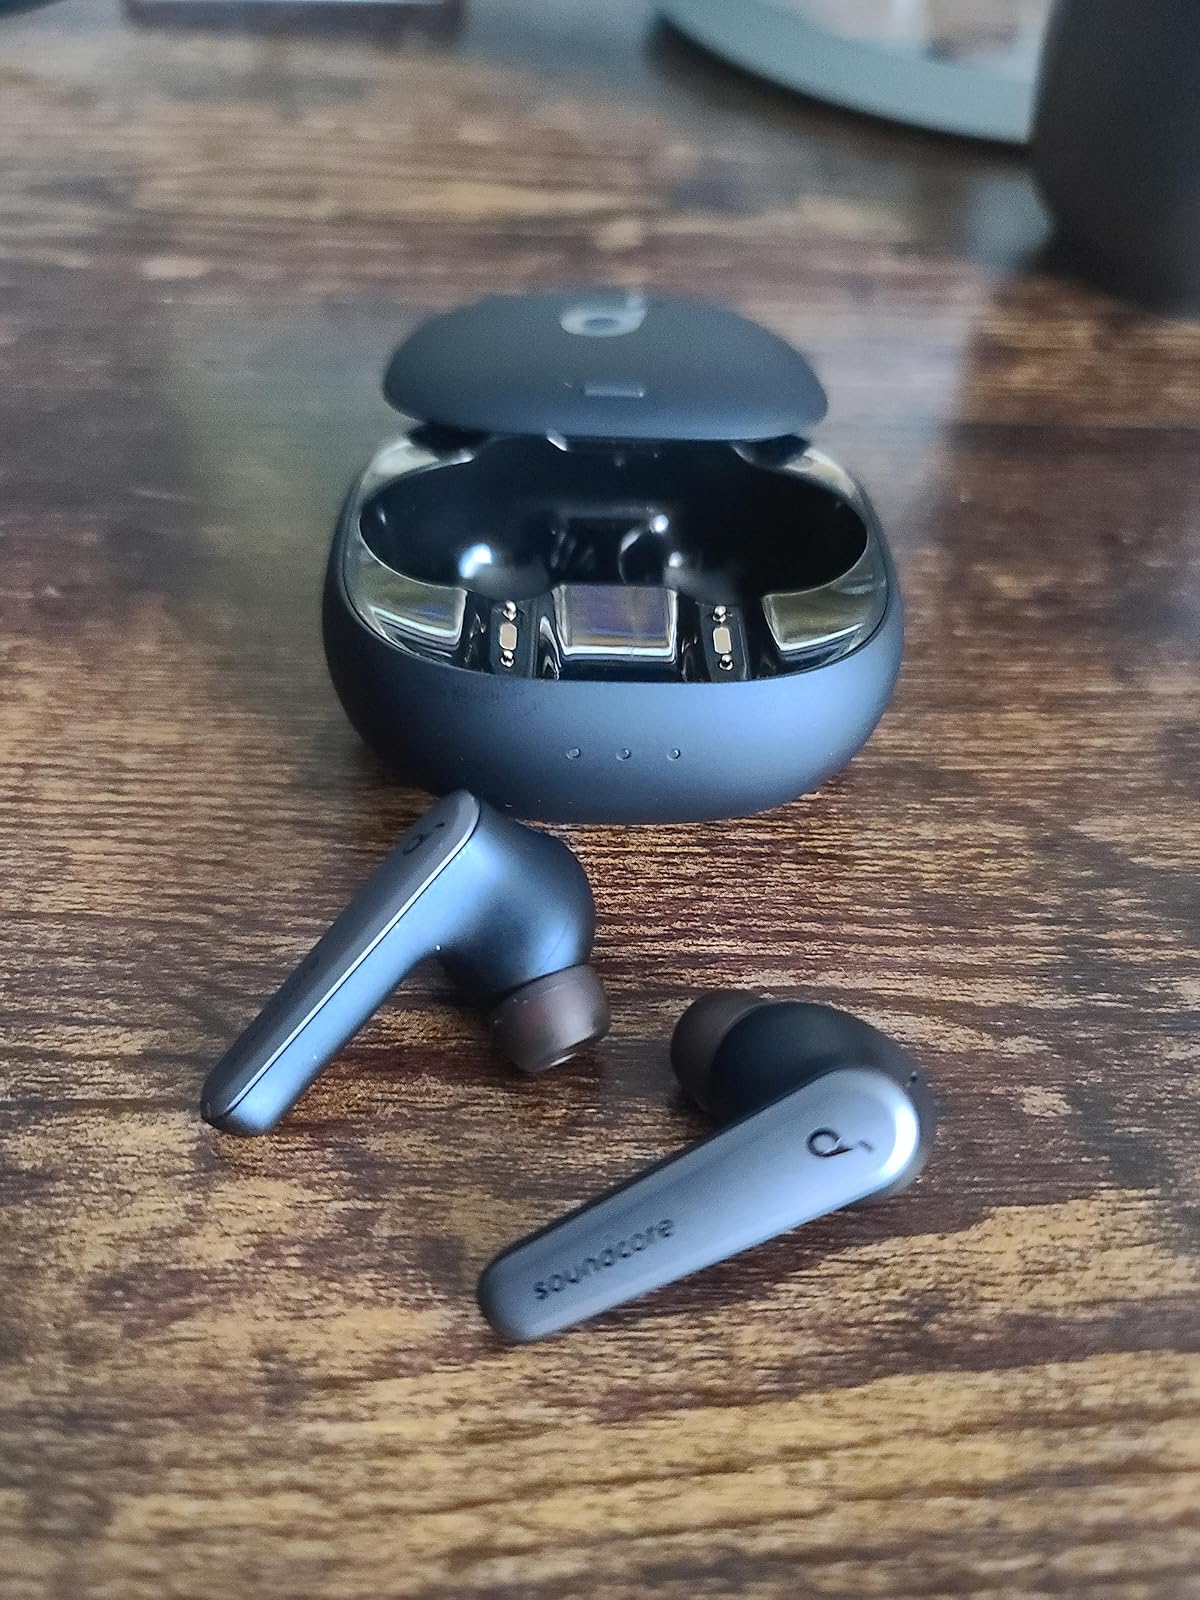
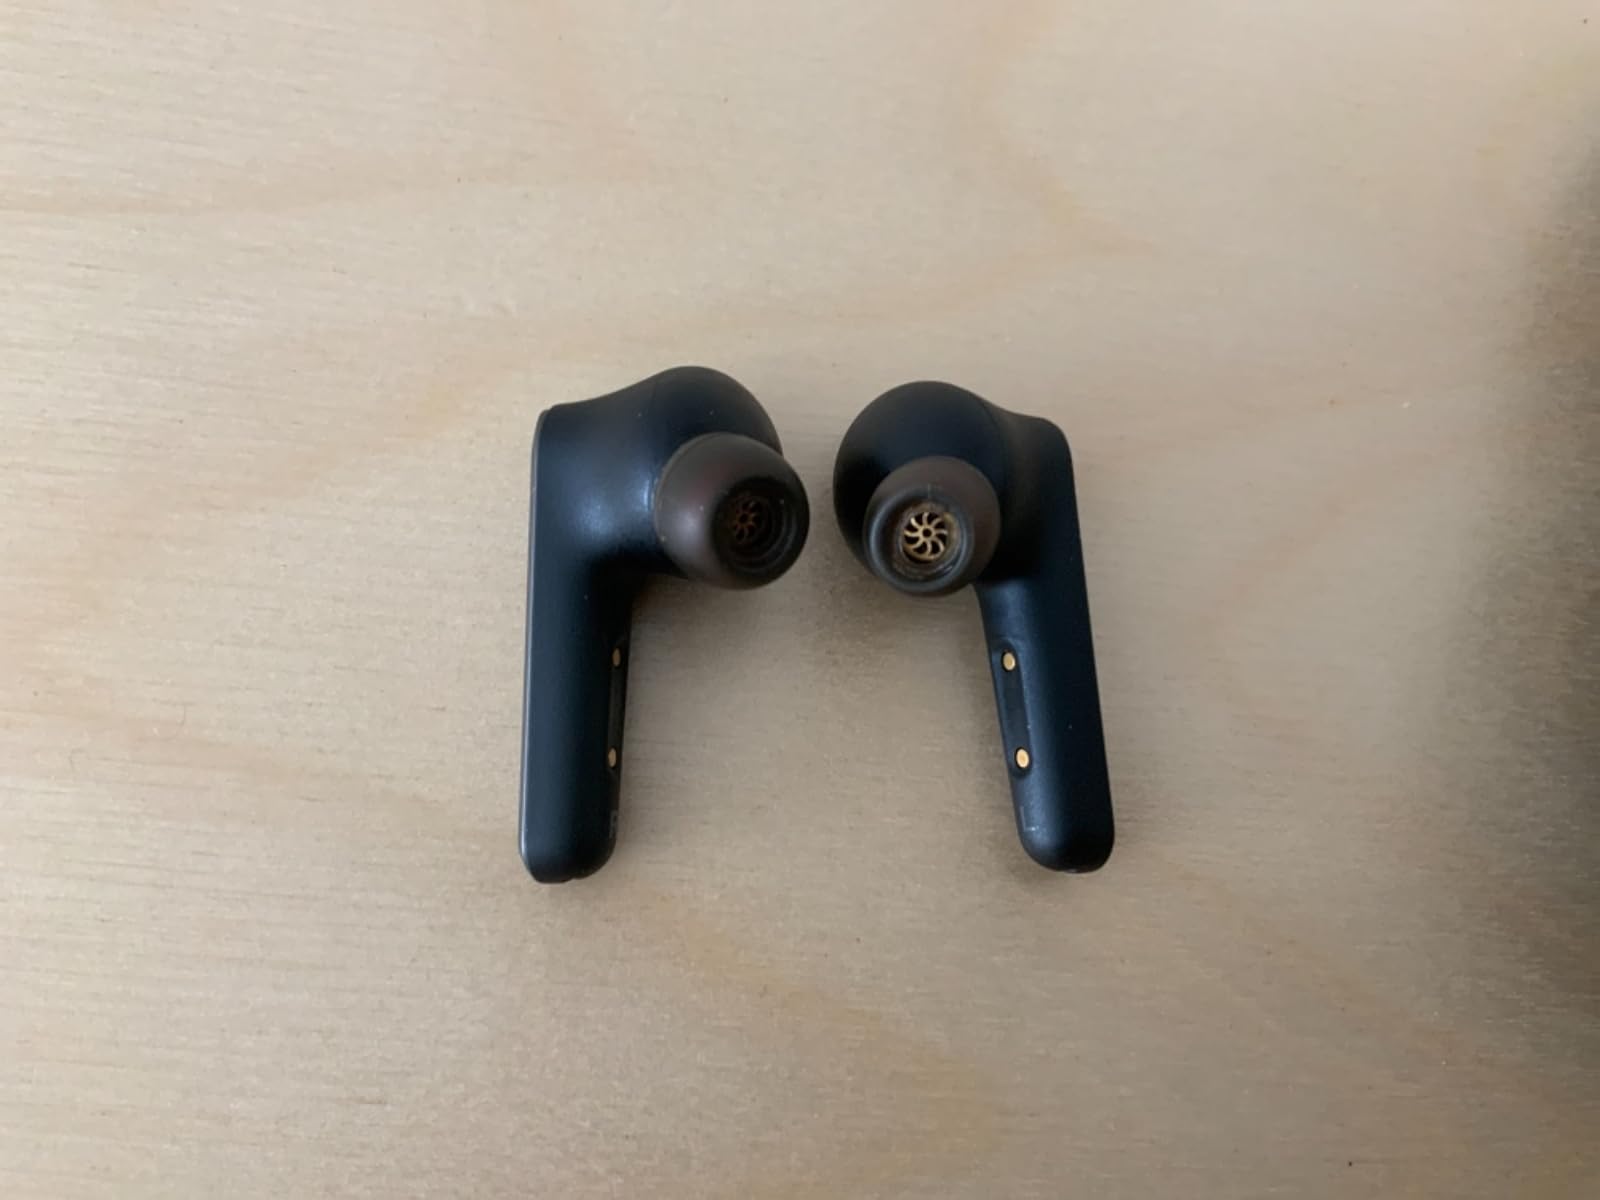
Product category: earbuds
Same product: yes